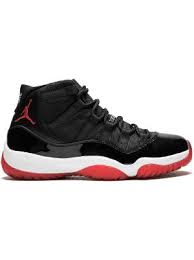
Label: Sneaker